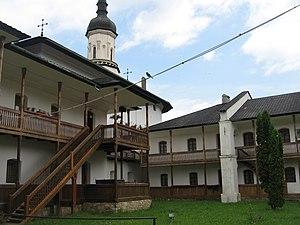
Vânători-Neamț est une commune roumaine du județ de Neamț, dans la région historique de Moldavie et dans la région de développement du Nord-Est. C'est une des communes du județ qui possède les plus grandes richesses touristiques avec trois monastères, dont celui de Neamț, un des lieux majeurs du Moyen Âge moldave, plusieurs ermitages et un parc naturel.